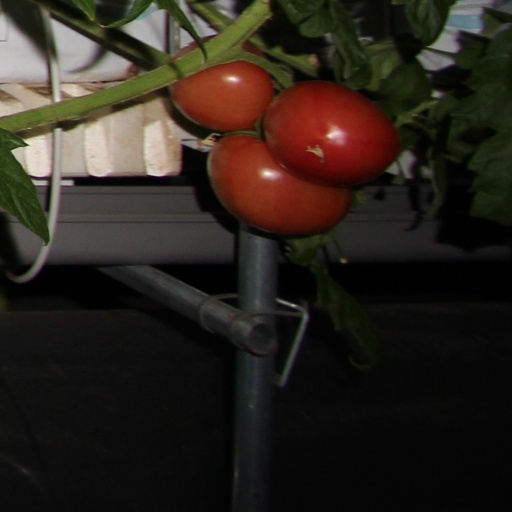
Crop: tomato